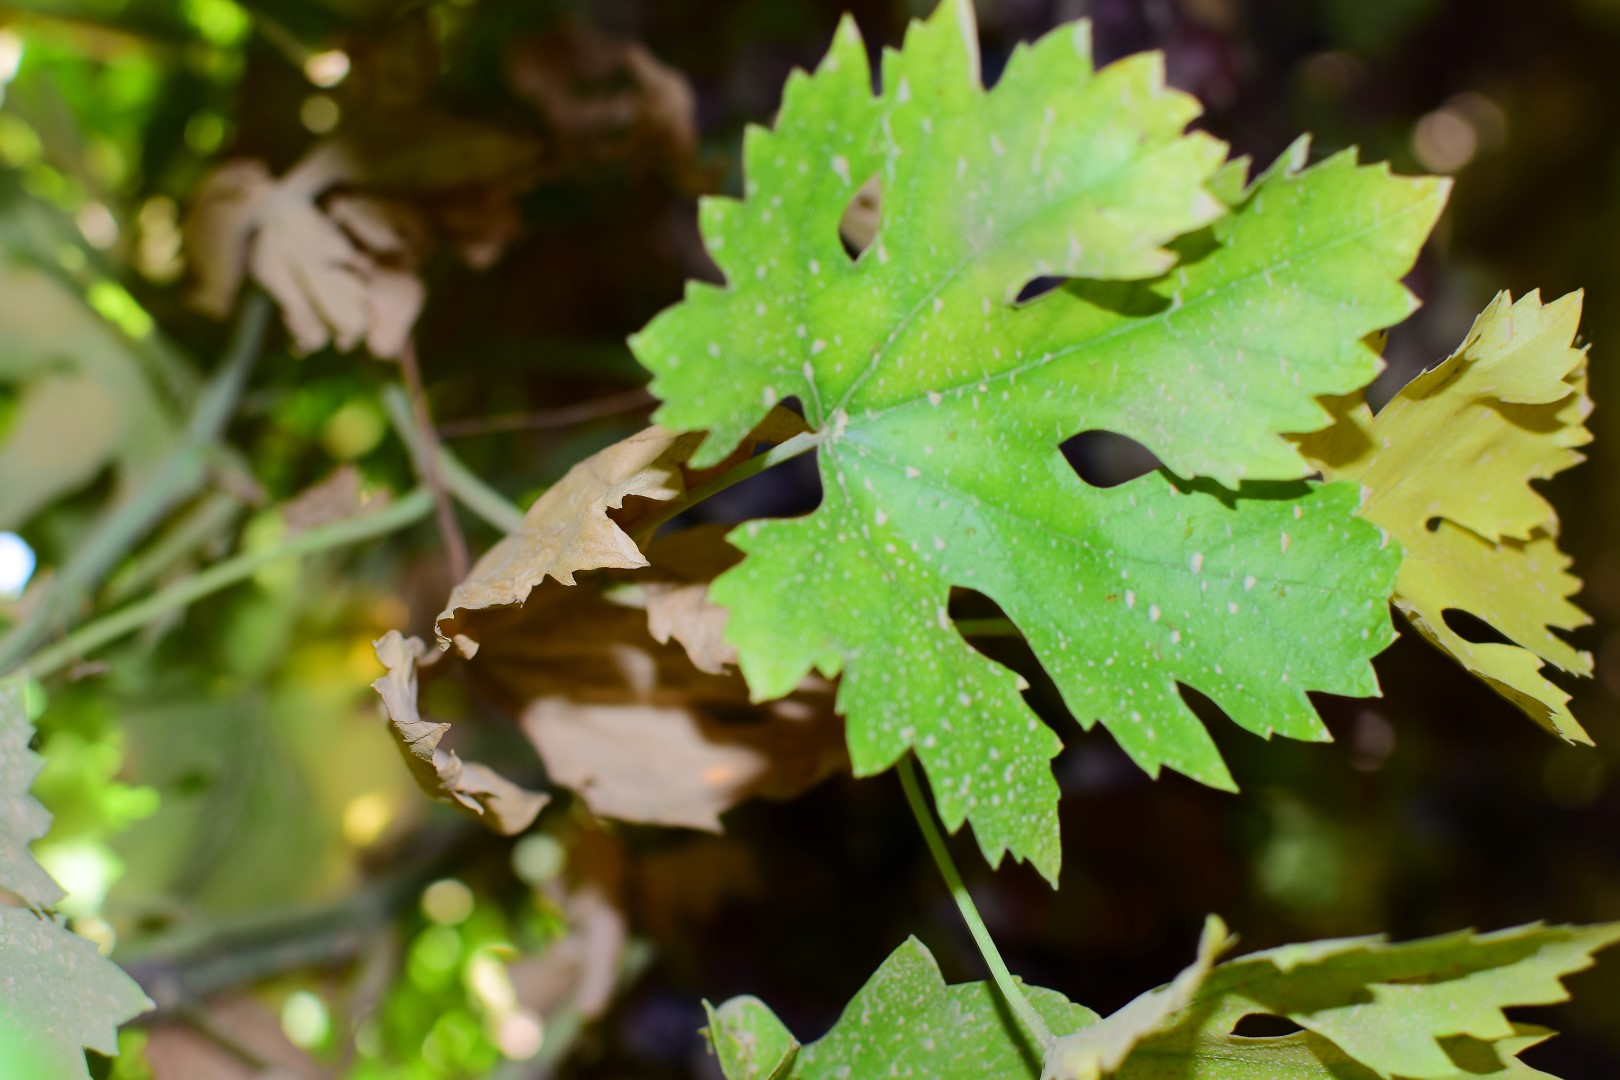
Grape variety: Riasi